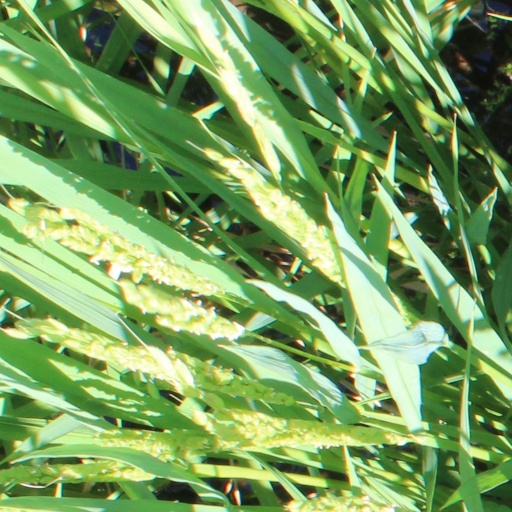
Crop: rice